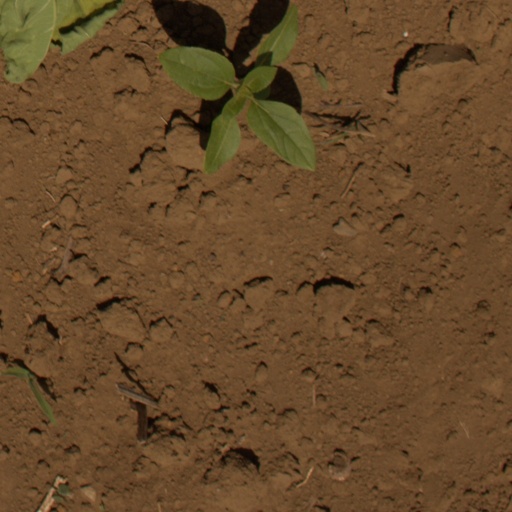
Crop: Jerusalem artichoke